Cheadle railway station

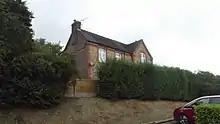
Former station masters house in 2018

The only trace of the station that remains today is the station master's house; the station platform was demolished in 1994, and the sand loading dock and a buffer stop that was left behind by the track lifters in 1992 were also crushed to make way for a new housing development.